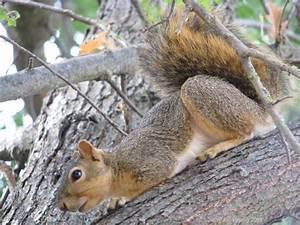
squirrel